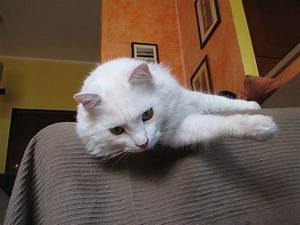
Label: gatto